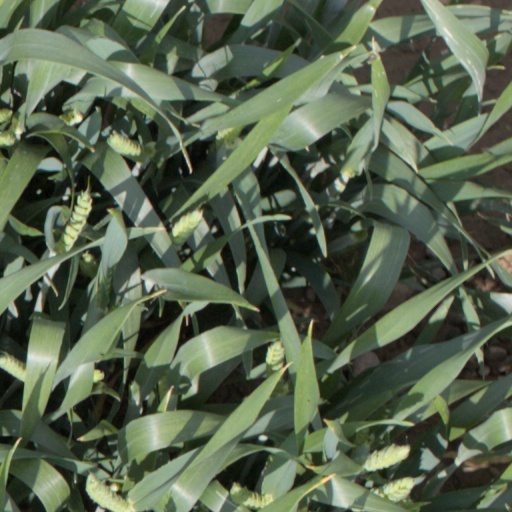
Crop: wheat